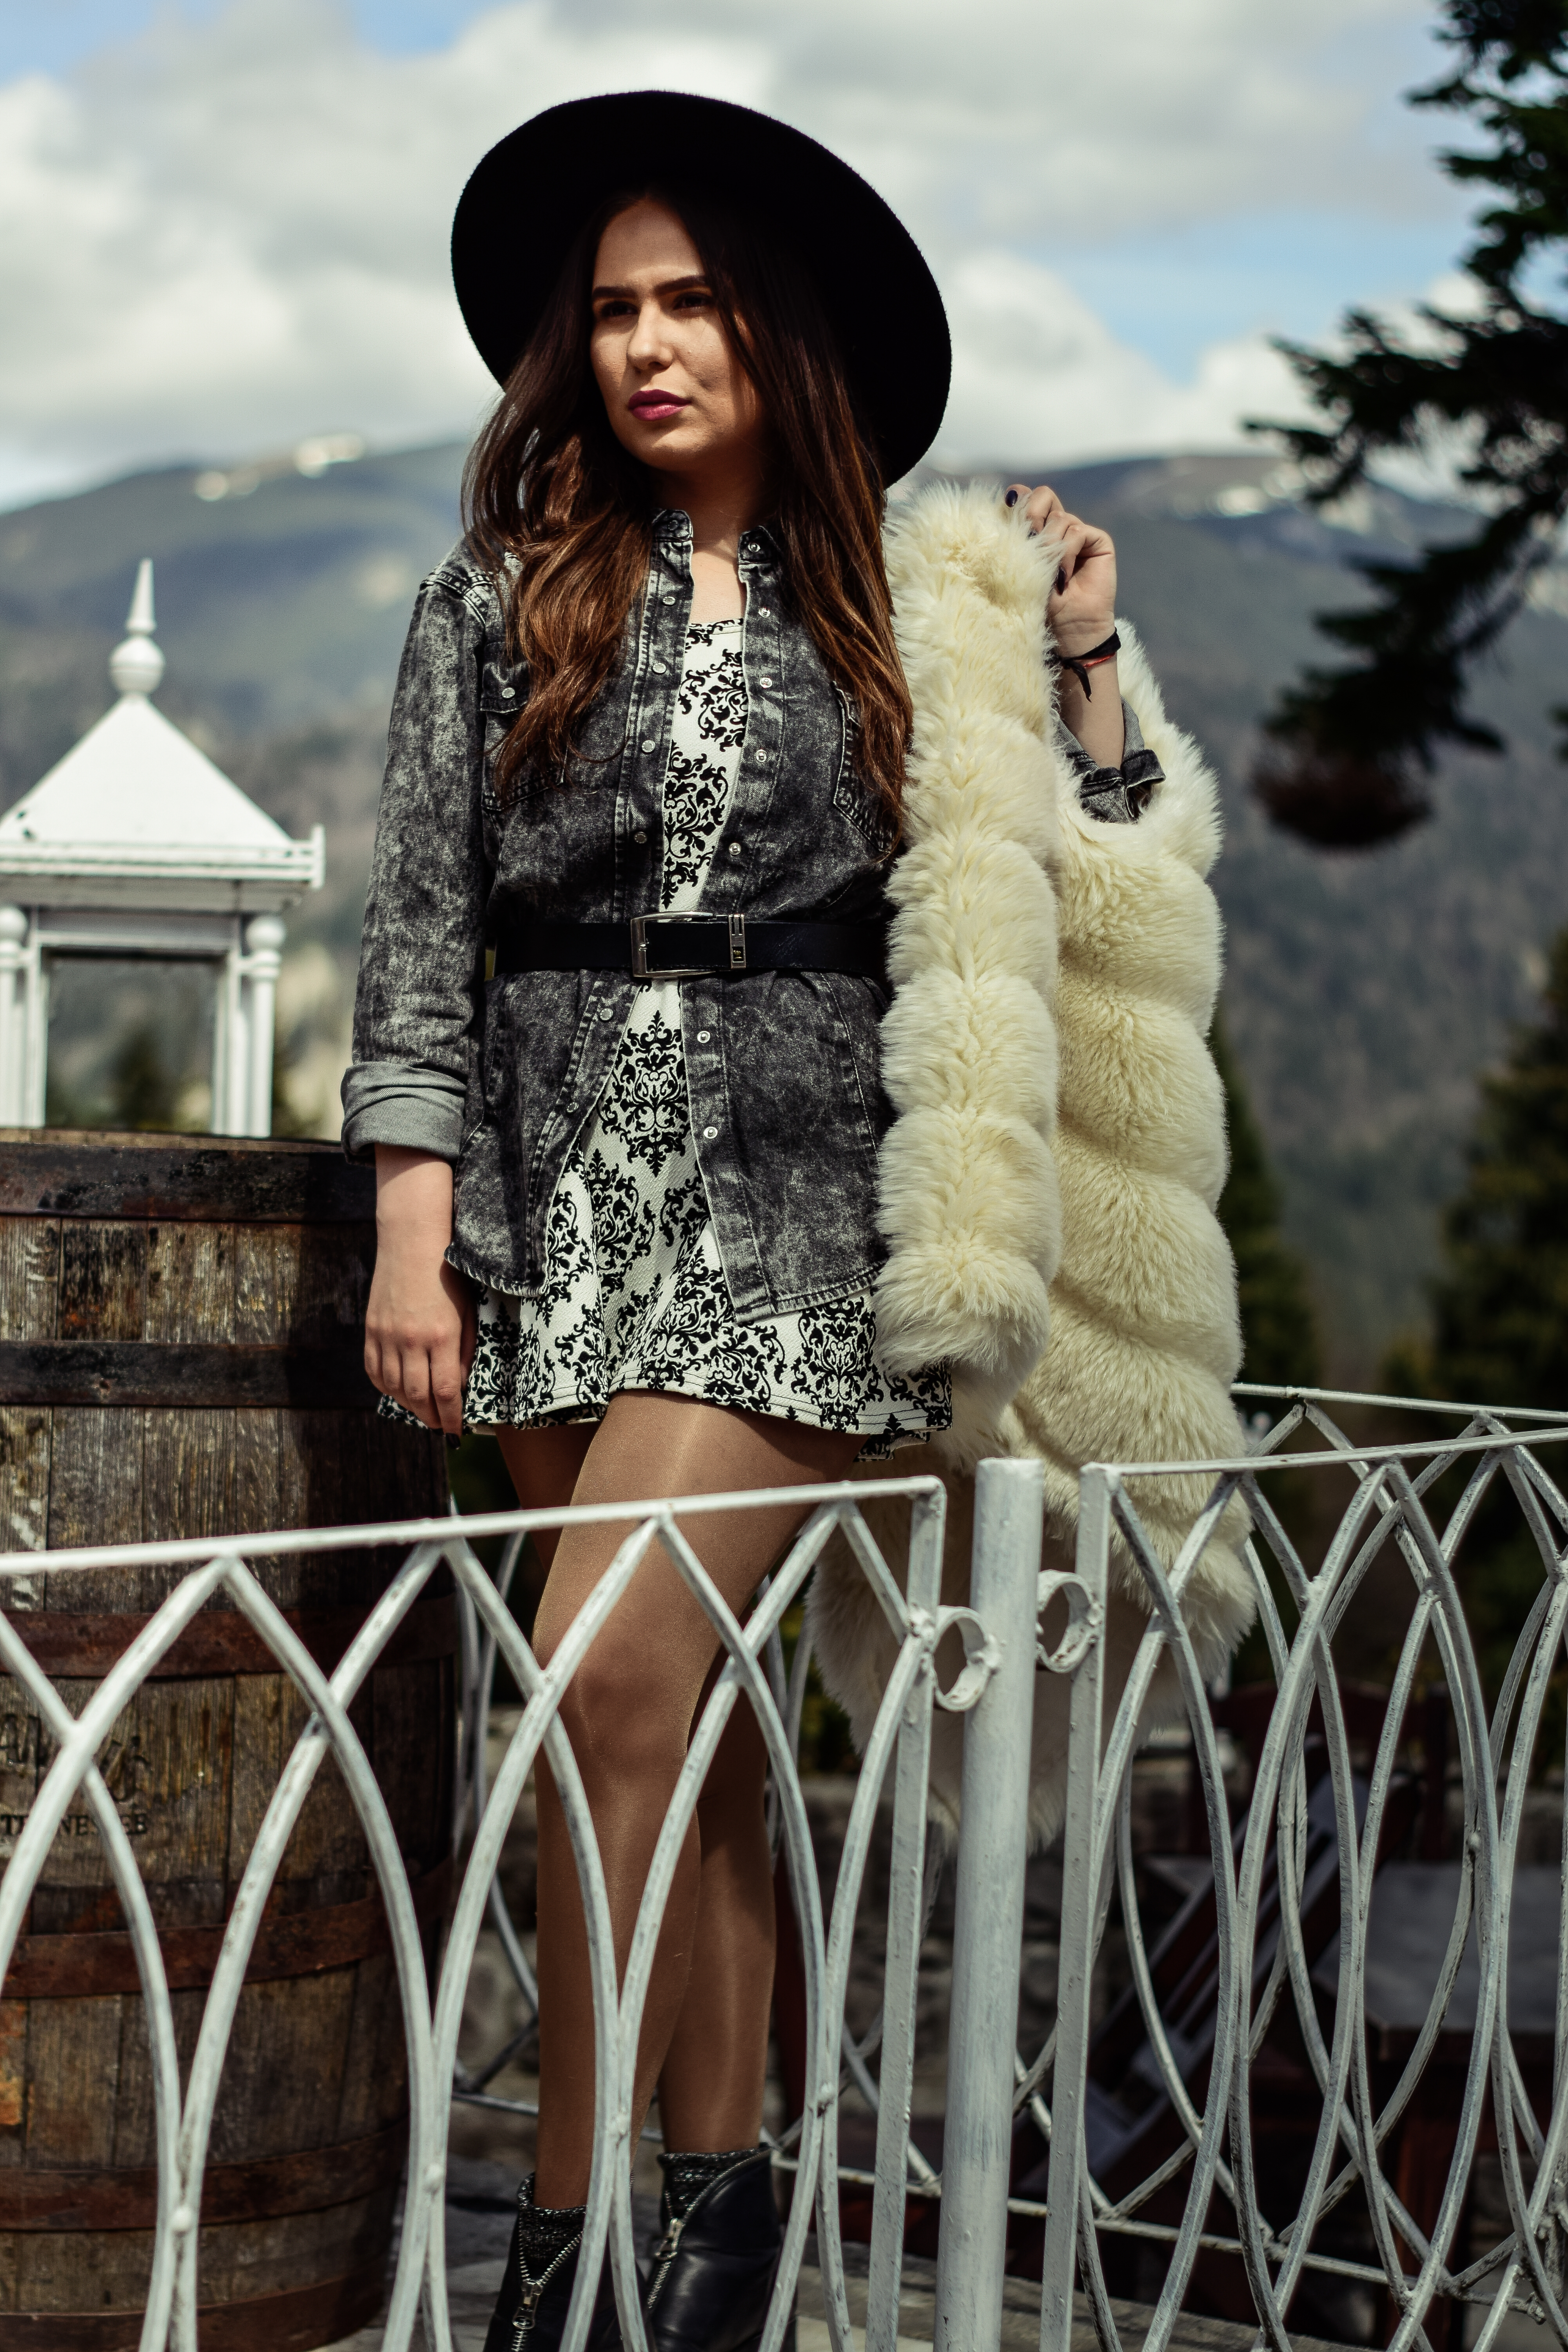
special, woman, fur clothing, fur, outerwear, textile, girl, winter, headgear, photo shoot, jeans, jacket